Bethlehem

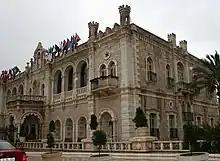
InterContinental Jacir Palace

Christian families that have lived in Bethlehem for hundreds of years are being forced to leave as land in Bethlehem is seized, and homes bulldozed, for construction of thousands of new Israeli homes. Land seizures for Israeli settlements have also prevented construction of a new hospital for the inhabitants of Bethlehem, as well as the barrier separating dozens of Palestinian families from their farmland and Christian communities from their places of worship. Christians have reportedly suffered persecution under the Palestinian Authority, leading to emigration.